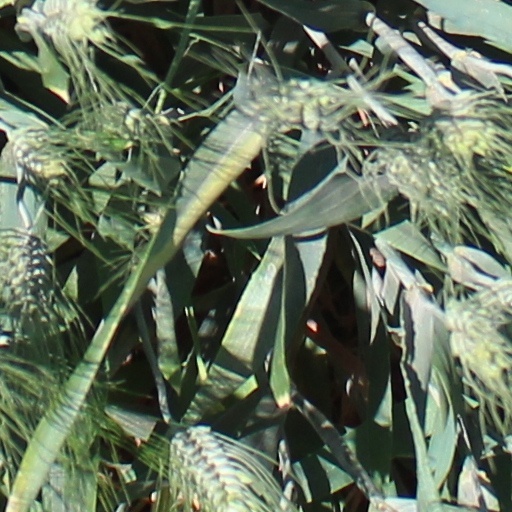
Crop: wheat